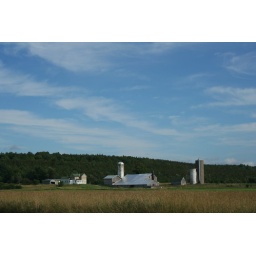
August 4, 2008 At mid day the tin barn roof is blindingly shiney. This was taken near dusk.